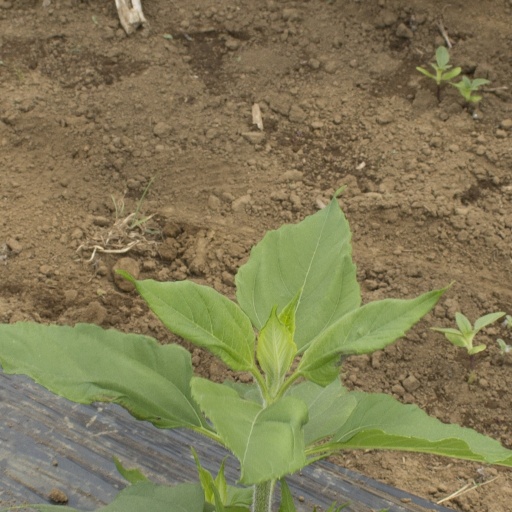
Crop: Jerusalem artichoke